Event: Nepal Earthquake
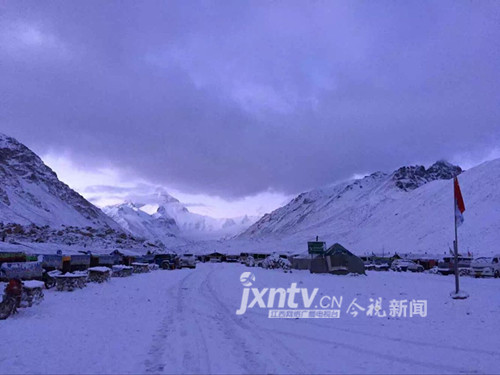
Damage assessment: no_damage